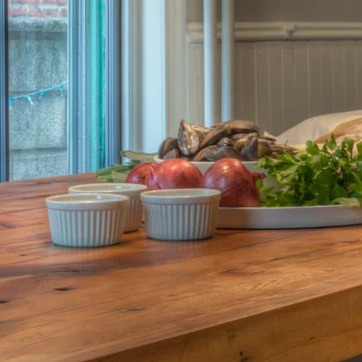
Material: food